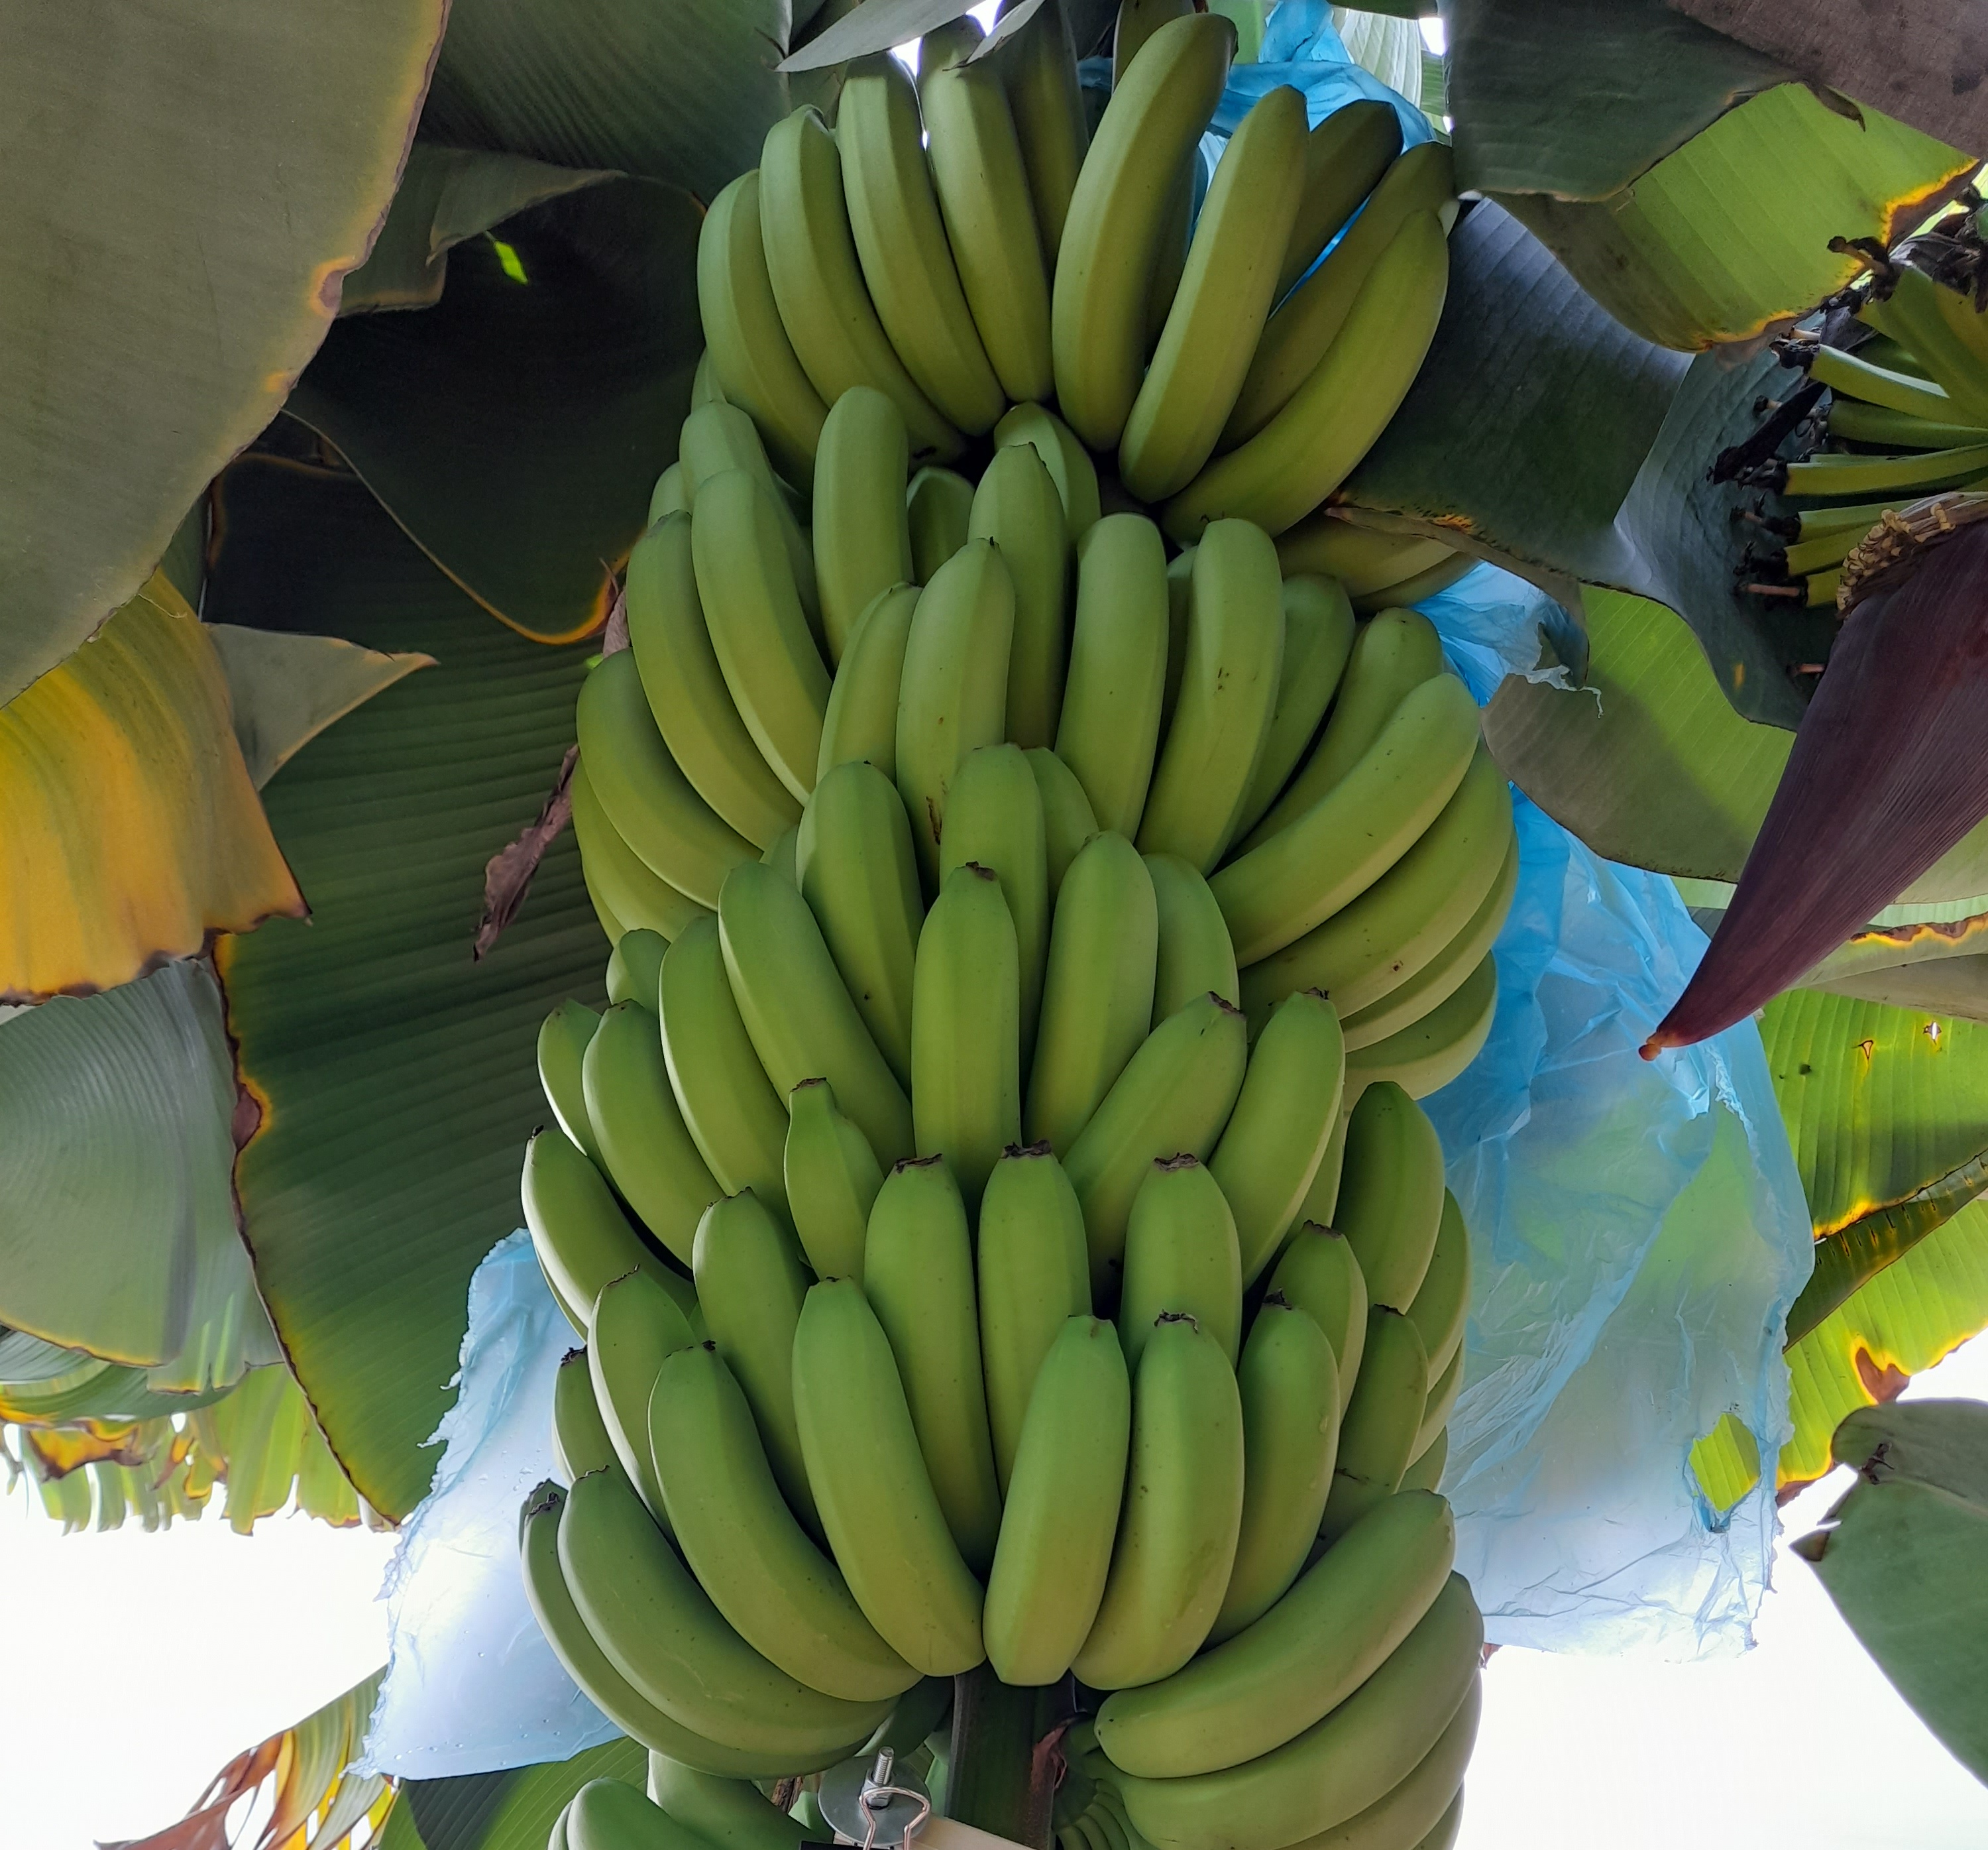
Label: Cut